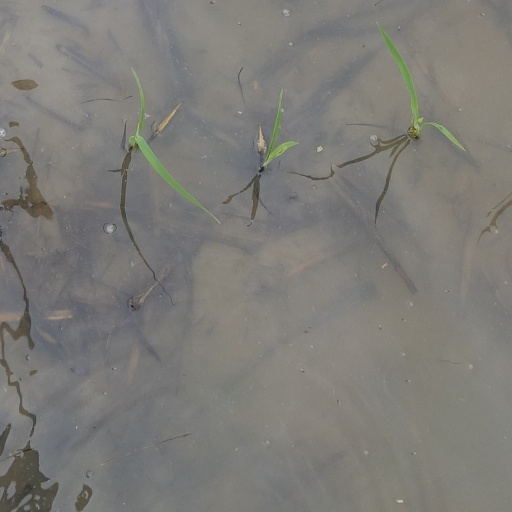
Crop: rice